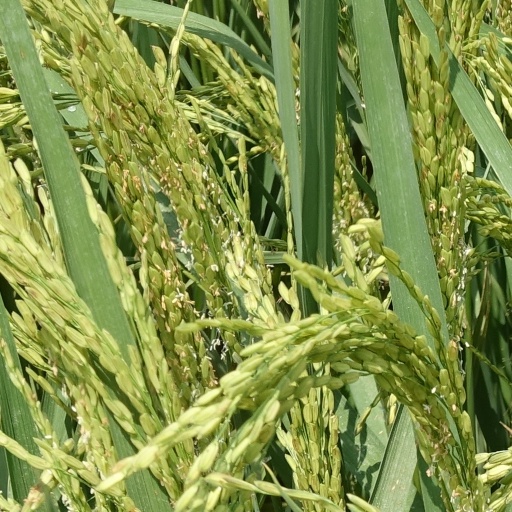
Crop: rice